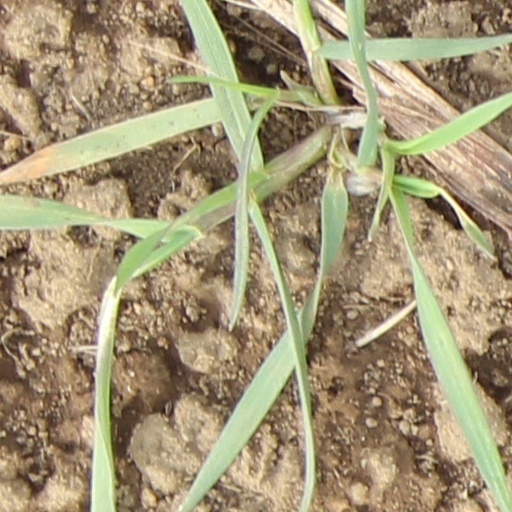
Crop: wheat